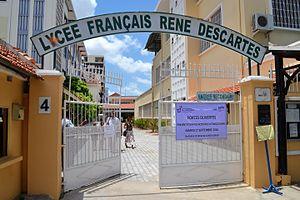
Lycée français René-Descartes de Phnom Penh, entrée secondaire
Le lycée français René-Descartes est un établissement d’enseignement privé français situé à Phnom Penh au Cambodge.
L’Agence pour l’enseignement français à l’étranger est un établissement public français chargé du suivi et de l’animation du réseau des établissements d’enseignement français à l’étranger. En 2017, ce réseau, composé de 495 établissements scolaires homologués par le ministère de l’Éducation nationale, a accueilli 342 000 élèves, dont 36 % de Français, dans 137 pays. Elle a été créée en 1990 et est placée sous la tutelle du ministère de l’Europe et des Affaires étrangères.